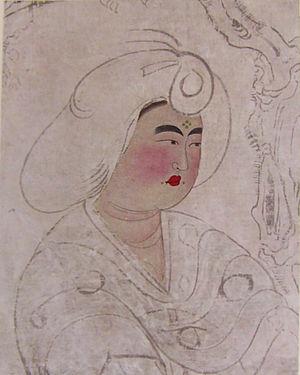
Le Tōdai-ji, de son nom complet Kegon-shū daihonzan Tōdai-ji, est un temple bouddhique situé à Nara au Japon. Il est le centre des écoles Kegon et Ritsu, mais toutes les branches du bouddhisme japonais y sont étudiées et le site comprend de nombreux temples et sanctuaires annexes. Dans l’enceinte se trouve la plus grande construction en bois au monde, le Daibutsu-den, qui abrite une statue colossale en bronze du bouddha Vairocana appelée Daibutsu, c'est-à-dire « Grand Bouddha ». Le bâtiment, d’une largeur de huit travées de piliers, est un tiers plus petit que le temple originel qui en comprenait douze.